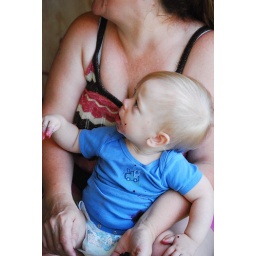
This baby was sitting in the house eating cigarettes. You think I kid.